Gorman Brothers

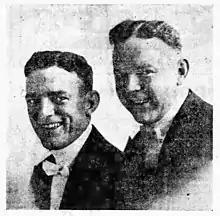
Billy and Eddie Gorman 1916

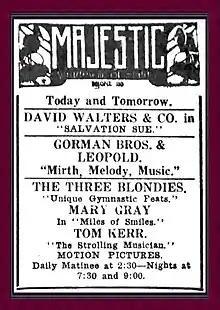
Majestic Theater ad, "The Arkansas Democrat", 1914

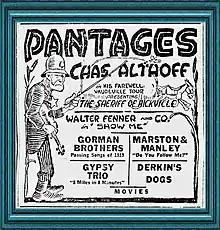
Pantages Theater ad, "Star Tribune", 1920

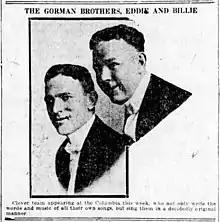
Gorman Brothers, "The Vancouver Daily World", 1916

The Gorman Brothers wrote all-original songs for their acts, often drawing from news events of the day that were relevant to the locations they played. A feature article on their work described how they would get up in the morning, go to the editorial room of the local newspaper, and, "As the news copy comes from the telegraph operators, the vaudevillians cast their respective eagle eyes over it and select five or six items for jingling purposes." Another source explained,"...the men subscribe to the local newspaper for about three weeks before they arrive at the town where they are scheduled to play. In this manner, they are able to word the news stories to fit their music."